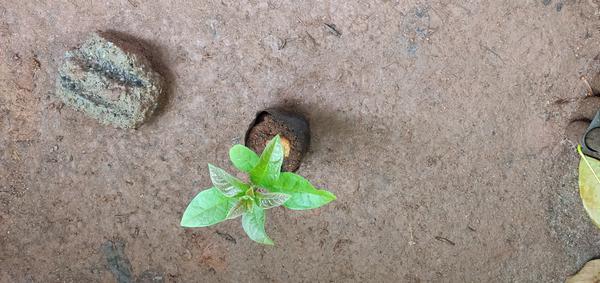
Plant: Avacado